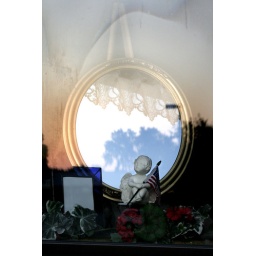
Angel in a floral shop window display behind dirty glass.